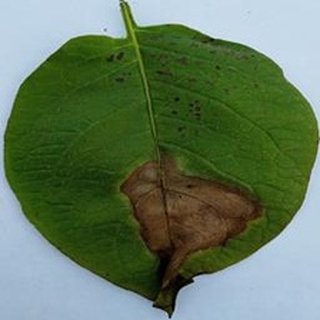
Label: potato_late_blight